Pete Buttigieg

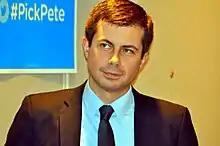
Buttigieg campaigning for DNC chairman in 2017

The City of South Bend partnered with the State of Indiana and private developers to break ground on a $165-million renovation of the former Studebaker complex in 2016, hoping that the redevelopment would facilitate industrial and housing units. This development is in the Renaissance District which includes nearby Ignition Park. In 2017, it was announced that the long-abandoned Studebaker Building84, also known as "Ivy Tower", would have its exterior renovated with $3.5million in Regional Cities funds from the State of Indiana and another $3.5million from South Bend tax increment financing, with plans for the building and other structures in its complex to serve as a technology hub. The website "Best Cities" later ranked South Bend number 39 on its 2020 list of the 100 best small cities in the United States, citing Buttigieg's efforts to revitalize the Studebaker factory and Downtown South Bend.